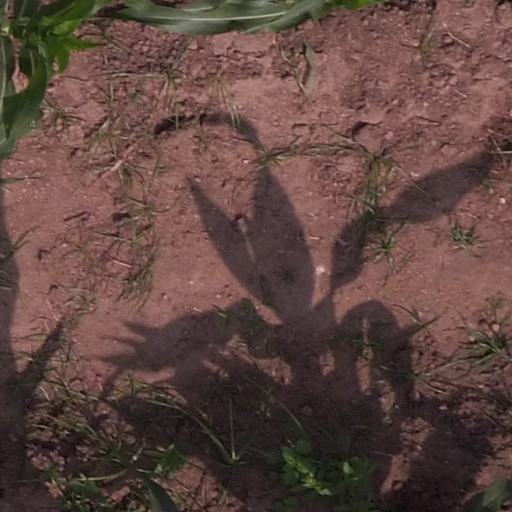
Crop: maize; corn